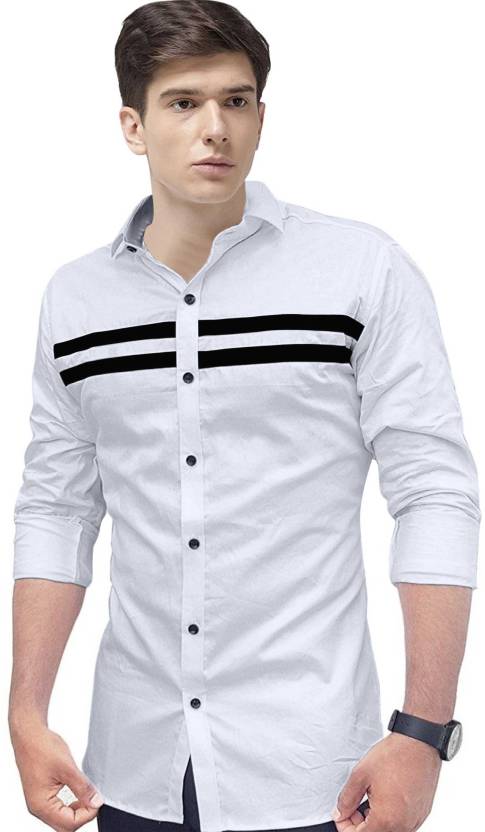
Product: Men Regular Fit Striped Casual Shirt
Price: ₹376
Colors: White
Pattern: Striped